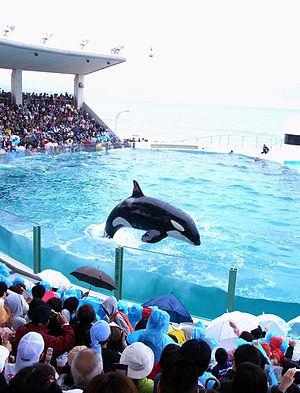
Le Kamogawa Sea World, est un océanarium japonais situé dans la région de Kantō, sur le littoral de la ville de Kamogawa. Il est la propriété de Yamasaki Tourism Development, une filiale de Granvista Hotels & Resorts Co. C'est l'un des deux delphinariums japonais présentant des orques, avec l'Aquarium du port de Nagoya.